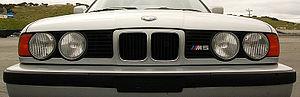
Dans l'industrie automobile, une calandre couvre une ouverture dans la carrosserie d'un véhicule pour permettre une entrée d'air. La plupart des véhicules disposent d'une calandre à l'avant du capot pour protéger le radiateur et le moteur. Merriam-Webster décrit les calandres comme « un réseau formant une barrière ou un écran; en particulier une extrémité ornementale avant d'une automobile. » D'autres placements communs de la calandre sont sous le pare-chocs avant, à l'avant des roues, dans la cheminée de ventilation de la cabine ou sur le couvercle du coffre arrière.